HIV/AIDS in Lesotho

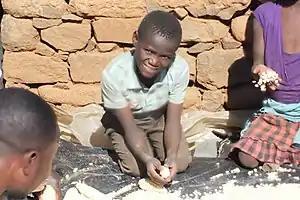
A young boy prepares "Mielie pap", the staple food in Lesotho.

Malnutrition may be the greatest obstacle to effective HIV treatment. Starvation allows rapid progression of HIV by undermining the body's natural defense mechanisms and promoting viral replication. This can lead to increased toxicity of HIV/AIDS treatment drugs. General maternal malnutrition and vitamin deficiencies can increase risk of MTCT. In 2015, the World Bank estimated that 11% of Lesotho's population was undernourished.